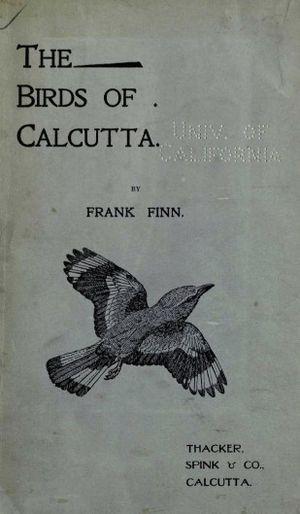
Frank Finn est un ornithologue britannique, né en 1868 à Maidstone et mort le 1ᵉʳ octobre 1932.